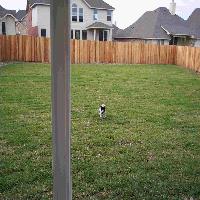
Weather: cloudy or overcast